The Beautiful People (professional wrestling)

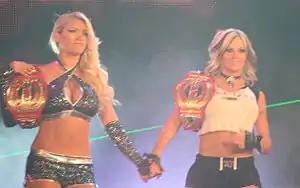
Von Erich and Velvet Sky making their entrance in July 2010

On the July 29 edition of "Impact!" Rayne apologized to Sky and the three Beautiful People agreed to a truce. However, on the following edition of "Impact!", Sky and Von Erich lost the TNA Knockouts Tag Team Championship to Hamada and Taylor Wilde, when Rayne and the mystery woman's interference backfired. Later in the night, Sky and Rayne were seen fighting backstage, during which Sky vented her frustrations to Rayne, proclaiming their truce and friendship over and then shoved Von Erich, who tried to make peace between her teammates, inadvertently knocking her unconscious. The following week Rayne lost the Women's Knockout Championship to Love. During the match the mystery woman tried to distract Love; however, Velvet Sky stopped her. Love countered the Rayne Drop and executed the Lights Out for the victory. On the August 19 episode of Impact!, Sky reunited with Angelina Love, accompanying her to the ring and helping her successfully defend the Women's Knockout Championship against Rayne, who was with the mysterious biker woman. After the match, Sky and Love were beaten down by Rayne and the mystery woman, who later unmasked and revealed herself as Tara. That night, Tara and Rayne defeated the reunited Beautiful People in a tag match when Tara hit Sky with the motorcycle helmet.